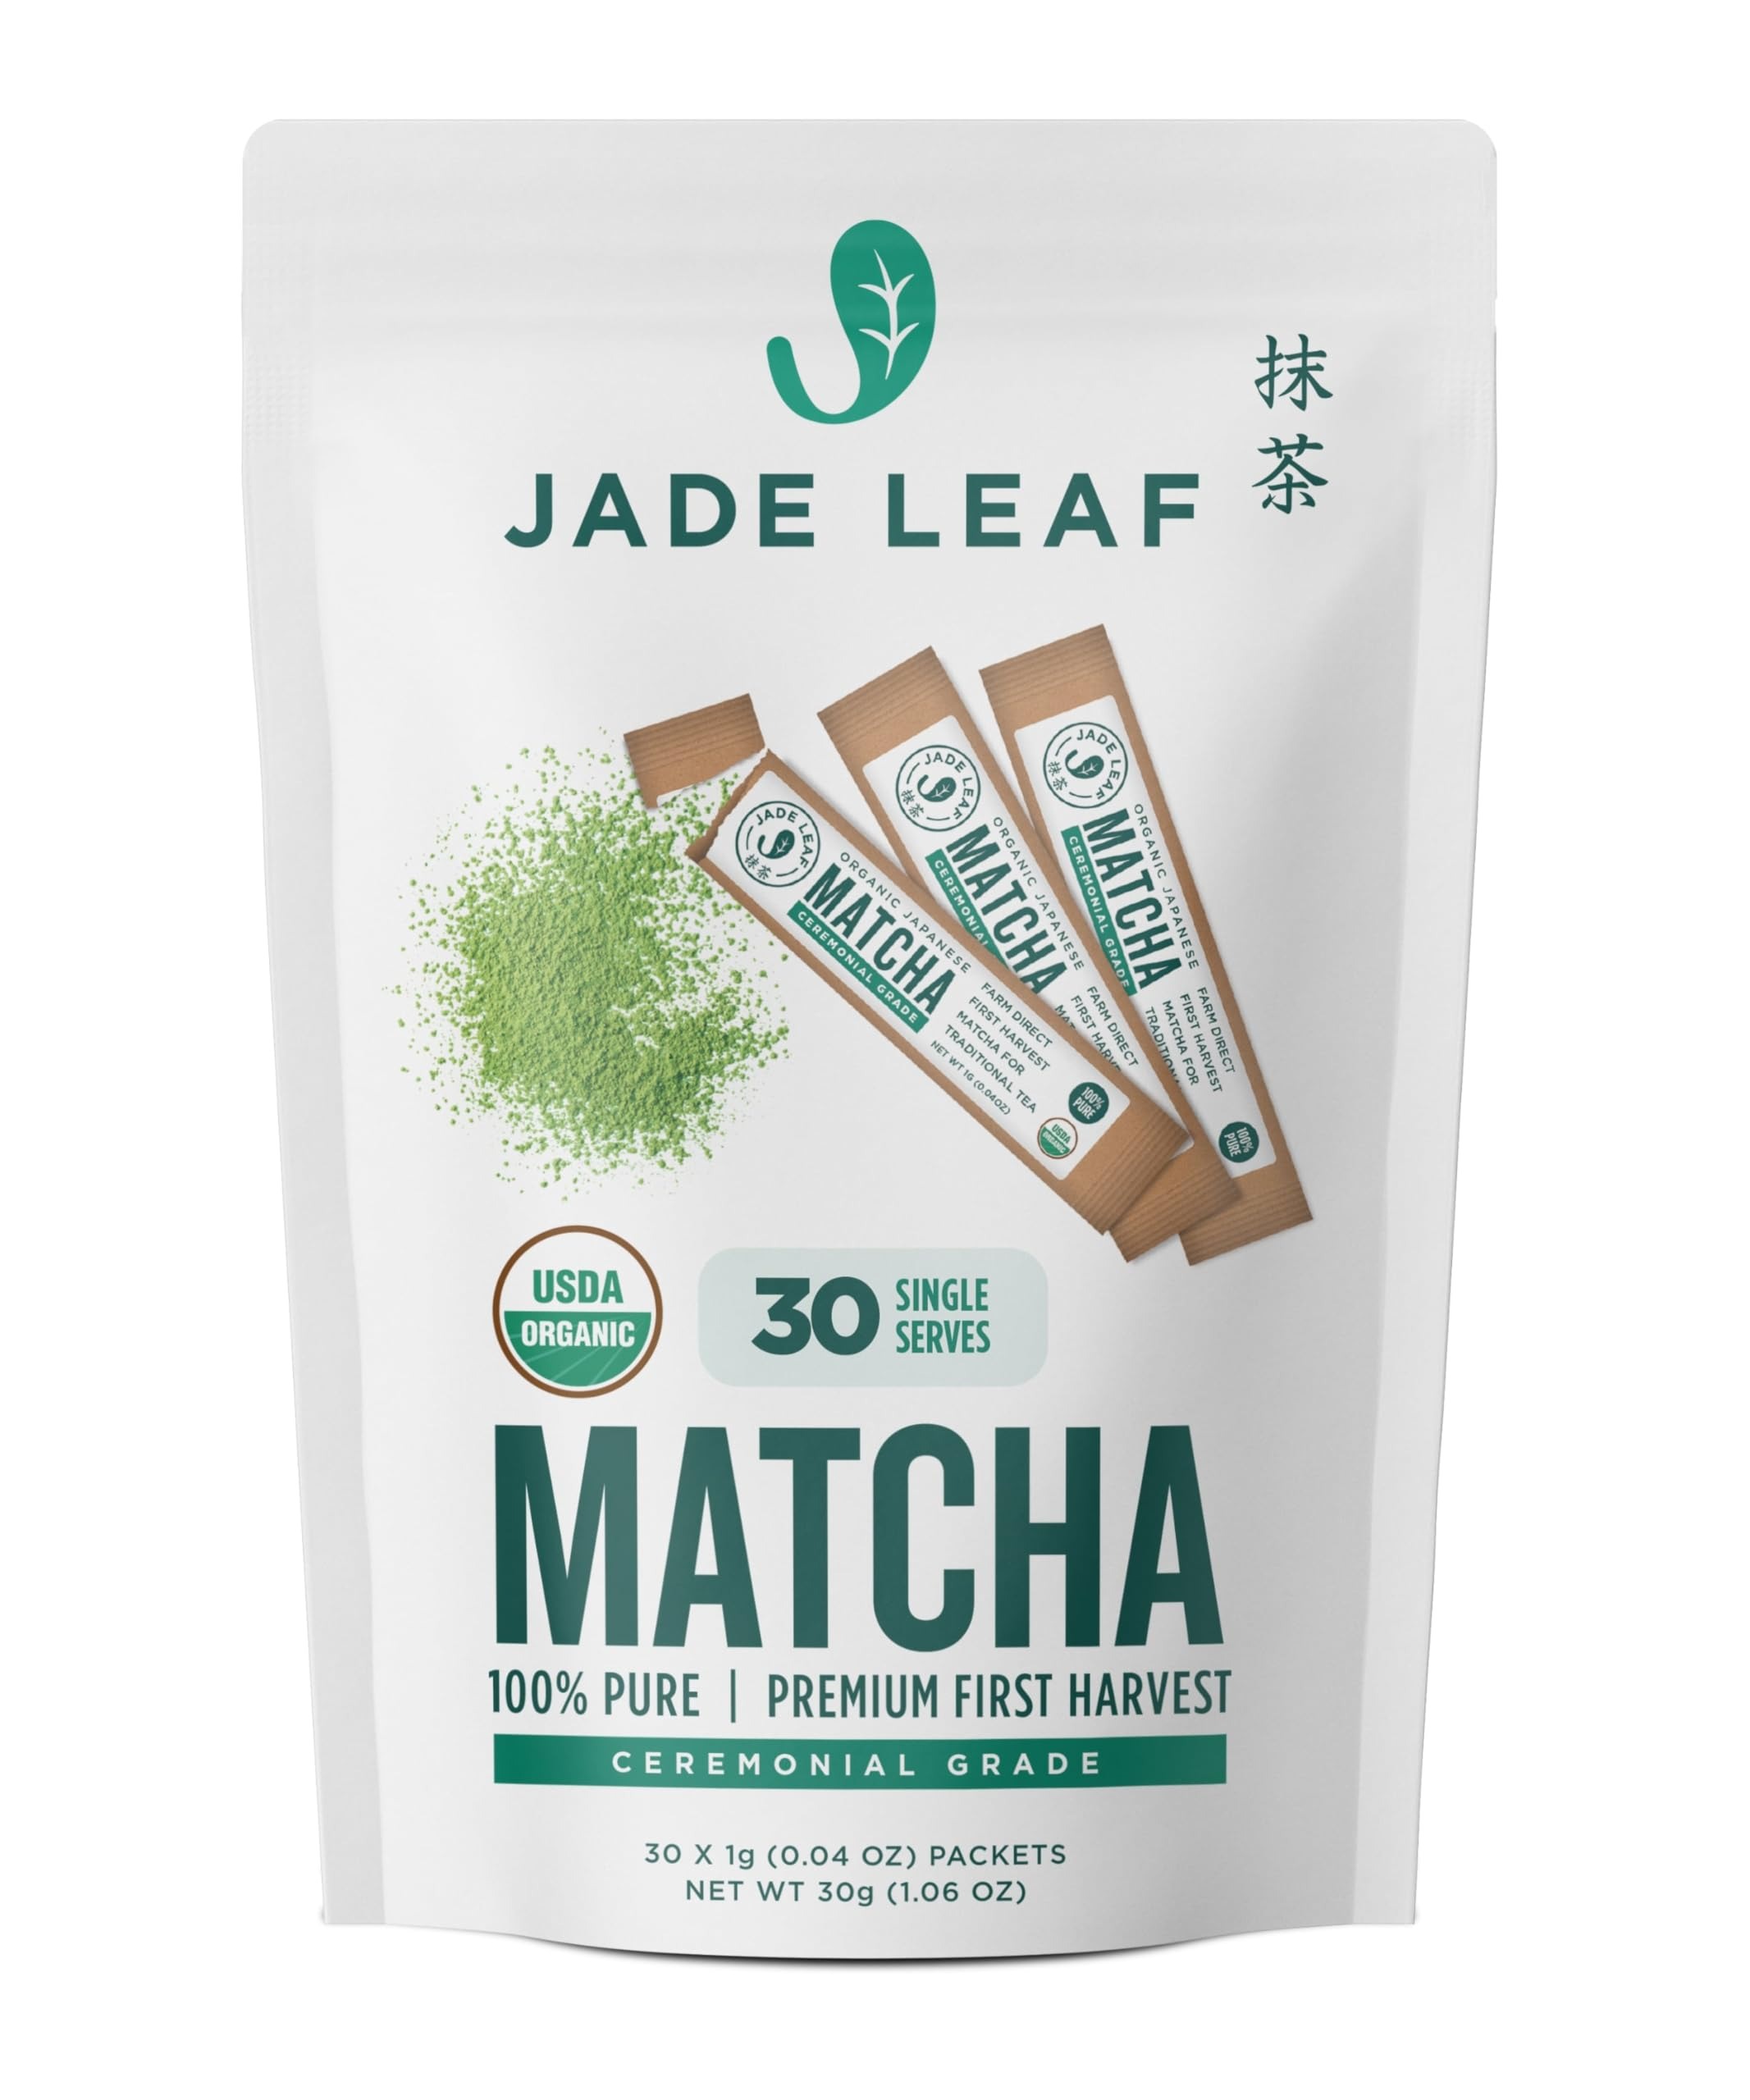
Item Name: Jade Leaf Matcha Organic Ceremonial Grade Green Tea Powder - Farm Direct First Harvest - Single Serve Stick Packs - Authentic Japanese Origin (30 Count Single Serve Stick Pack Pouch)
Bullet Point 1: ORGANIC CERMONIAL JAPANESE MATCHA, ON THE GO: Flavorful first harvest tea leaves are hand-picked for our Barista Edition, a ceremonial grade matcha crafted for premium cafe-quality tea and lattes. Enjoy more of our ceremonial grade matcha powder with our convenient package of 30 single-serve packets. Perfect for daily matcha lovers, enthusiasts, and those new to the ritual. Indulge in this exceptional blend, which offers exceptionally smooth with mild nuttiness & umami notes
Bullet Point 2: FRESH AUTHENTIC MATCHA: Sourced directly from the pristine tea fields of Uji and Kagoshima, Japan, where less than 1% of tea fields in Japan are certified organic. Our matcha is stone-ground to perfection, preserving its vibrant green color and rich flavor.
Bullet Point 3: BENEFITS: Our matcha green tea powder contains antioxidants which have been shown to promote overall health & wellbeing and has naturally occurring caffeine and L-theanine, believed to provide jitter-free energy without the crash.
Bullet Point 4: CERTIFICATIONS: USDA Organic, 100% Japanese Matcha, Farm-Direct, Vegan, Gluten-Free, Dairy-Free, Keto Friendly
Bullet Point 5: FLAVOR PROFILE: Exceptionally smooth with mild nuttiness and umami notes, and with 30-40mg of caffeine per serving, it's less caffeine than an 8-ounce cup of coffee.
Bullet Point 6: HOW TO USE: Ideal for traditional tea ceremonies to make Usucha or Koicha, it can also be used in modern recipes such as lattes, smoothies, and baking, adding a unique flavor and nutritional boost. Start by making a matcha shot by whisking half to 1 teaspoon of matcha powder in a tea bowl with 2 ounces of warm water (just under boiling). Combine your matcha shot in a glass or cup with hot or cold water or your favorite milk to make a delicious matcha latte or drink!
Bullet Point 7: JADE LEAF MATCHA: Jade Leaf is proudly the #1 Matcha brand in the US*. We source our matcha directly from family-owned partner farms across the Uji and Kagoshima regions. Our tea masters fuse traditional and modern techniques to cultivate leaves brimming with flavor and nutrients, creating well rounded flavor blends, not found anywhere else.
Bullet Point 8: Matcha contains a class of antioxidants called Catechins, particularly epigallocatechin gallate (EGCG), believed to help prevent free radicals in the body.
Bullet Point 9: Matcha may offer a steadier and more sustainable source of energy compared to coffee, without the jitters or sudden crashes. This is due to the combination of naturally occurring L-theanine and caffeine in matcha powder, which has been shown to promote a calm and focused state while providing a consistent energy boost.
Product Description: CEREMONIAL MATCHA ON THE GO Just add a stick pack to iced or hot water for tea, to milk for lattes, or to juice or smoothies. Getting your daily matcha fix just got a whole lot easier! FREQUENTLY ASKED QUESTIONS What grade of Matcha is this, and how do I use it? This is Classic Ceremonial Grade Matcha, which is meant to be prepared as tea. The traditional preparation is to simply whisk the Matcha powder with hot water, then enjoy. Each single packet contains one serving. What's the difference between Culinary and Ceremonial grades? Simple: Culinary grade is meant for mixing into recipes as an ingredient, while Ceremonial grade is meant to be prepared traditionally as a tea (just mixed with hot water and whisked). Ceremonial allows you to enjoy the true taste of Matcha, as the Japanese have for centuries. Does it contain caffeine? Yes, each half-teaspoon (1g) serving contains roughly 34mg of caffeine, about 1/3 a cup of coffee. However, Matcha also contains L-Theanine, which has a calming and leveling affect, so it doesn't make you feel jittery or wired like coffee does. What are other health benefits? - Boosts metabolism and helps burns calories <br> - Calms and relaxes you <br> - Rich in antioxidants (137x the amount in conventional green tea!) Can I still use Ceremonial Grade in recipes? Of course! Many iced tea and cocktail recipes even specifically call for Ceremonial Grade Matcha. Where does this Matcha come from? Our Matcha is grown by organic farms in Uji and Kagoshima, Japan What if I don't like it? If you are not 100% satisfied with your purchase for any reason, just email us and we'll refund your order in full, no questions asked.
Value: 1.06
Unit: ounce

Price: 24.99